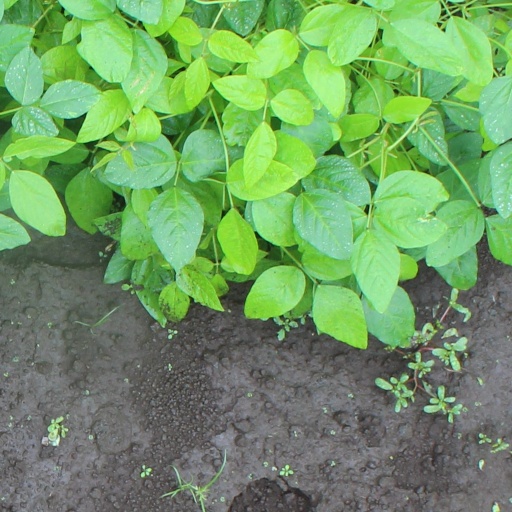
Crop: soybean